Johann, 6th Prince of Khevenhüller-Metsch

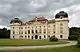
Riegersburg Castle

Johann Karl was born on 19 December 1839 at Ladendorf Castle, Mistelbach District, Lower Austria. He was the son of Richard, 5th Prince of Khevenhüller-Metsch and Countess Antonia Maria Lichnowsky. Among his siblings were Countess Maria von Khevenhüller-Metsch (wife of Count Rudolf Chotek von Chotkowa und Wognin), Count Sigmund Maria von Khevenhüller-Metsch (who married Countess Maria-Anna von Herberstein), Countess Leontine Antonie Marie von Khevenhüller-Metsch (wife of Maximilian Egon I, Prince of Fürstenberg and, after his death, Prince Emil Egon of Fürstenberg, both sons of Charles Egon II, Prince of Fürstenberg), and Count Rudolf Khevenhüller-Metsch (who married Princess Alexandrine Windisch-Graetz, a daughter of Hugo, 2nd Prince of Windisch-Graetz).